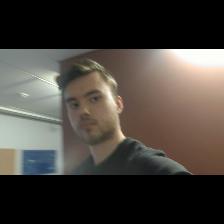
Label: Human